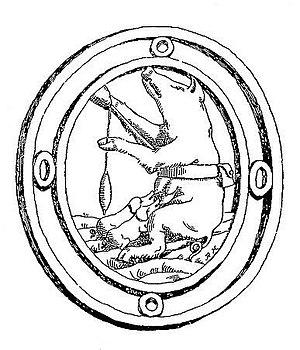
La Truie qui file, motif décoratif utilisé ici à Paris pour un balcon 87bis rue Saint-Antoine au XVIIIème siècle.
La rue de la Cossonnerie est une voie ancienne du 1ᵉʳ arrondissement de Paris, en France.